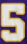
Number: 5